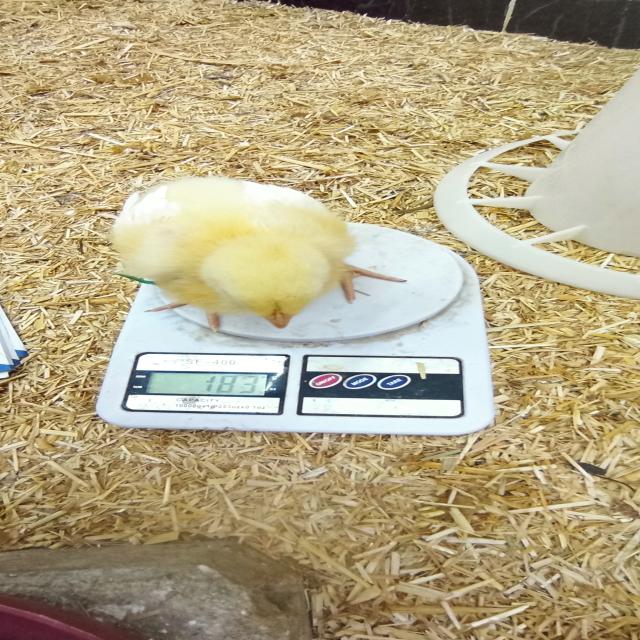
Weight: 183 g